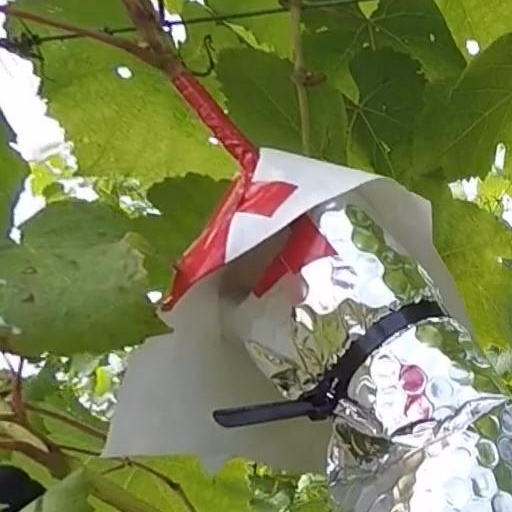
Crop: grape